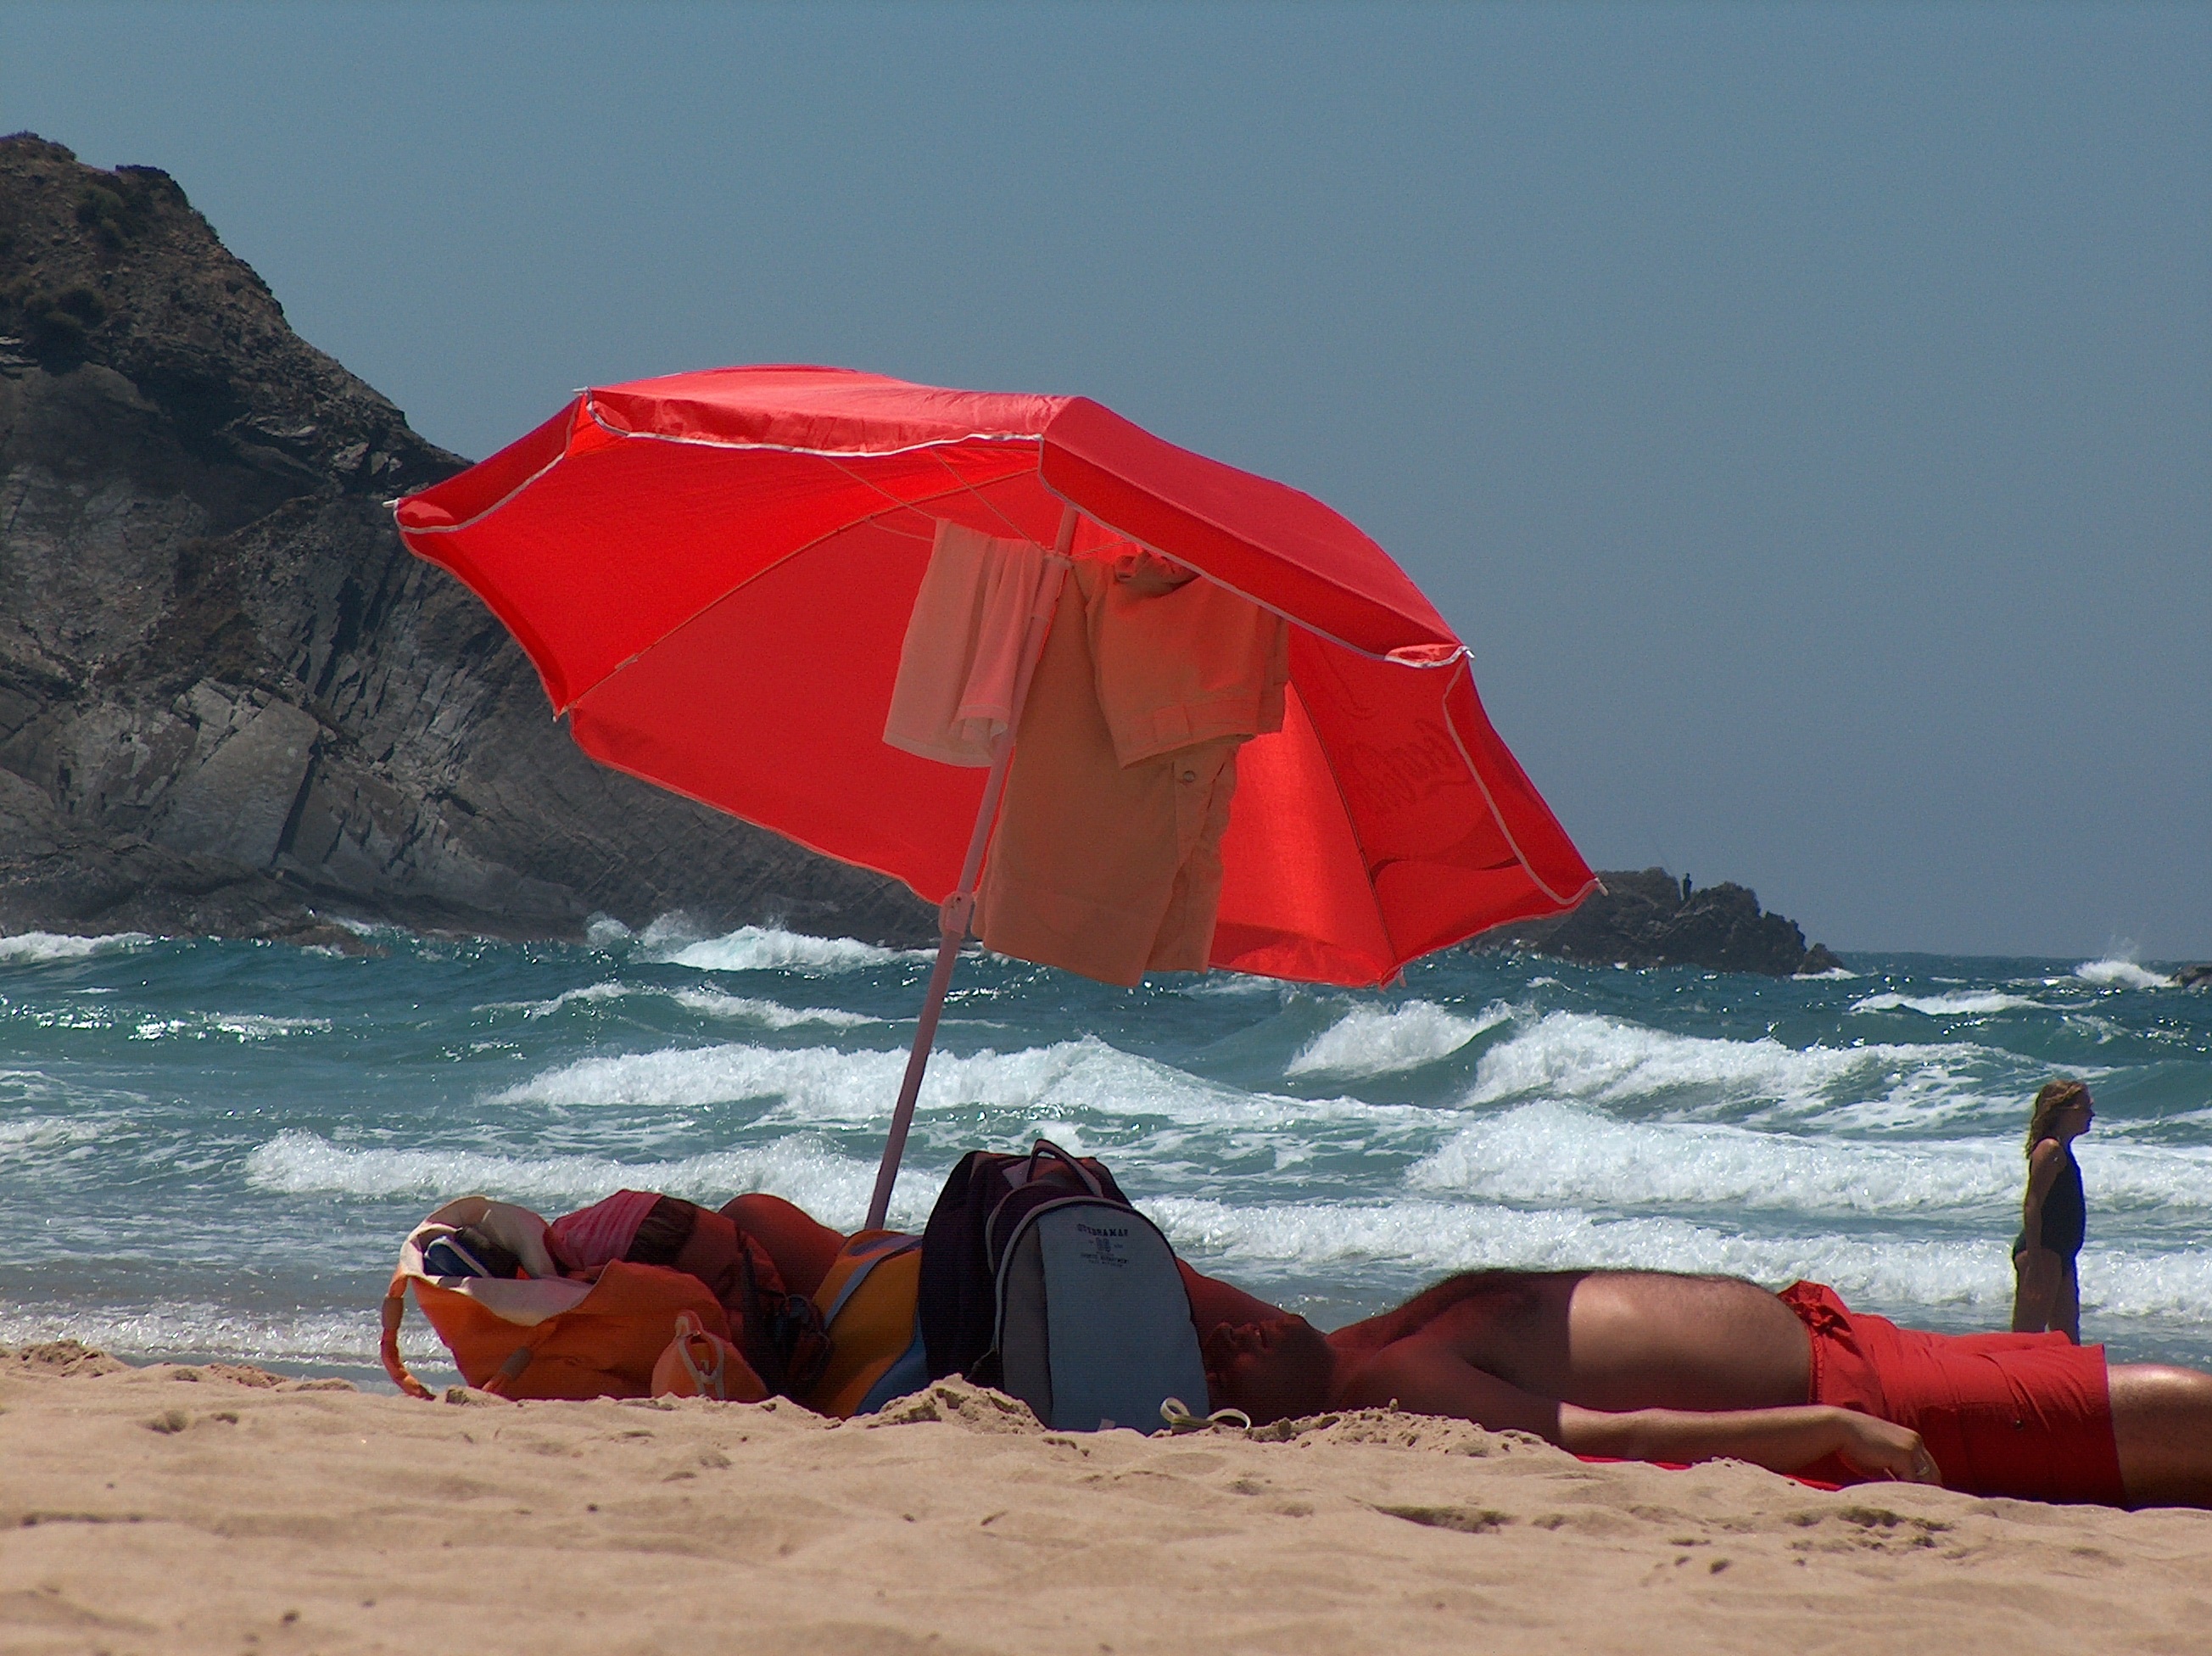
beach, sea, coast, sand, ocean, wave, wind, red, vehicle, holiday, extreme sport, sports, holidays, boating, portugal, weekend